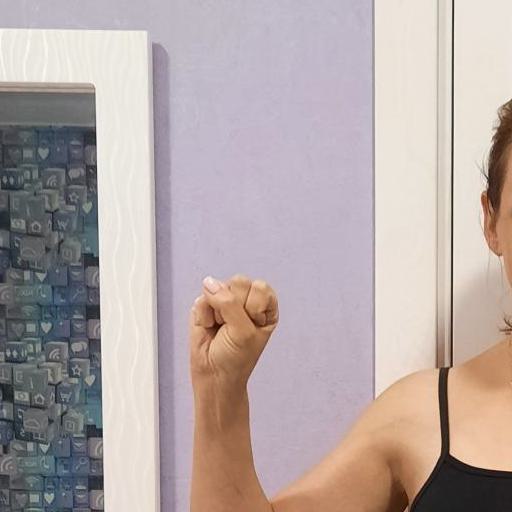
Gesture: fist